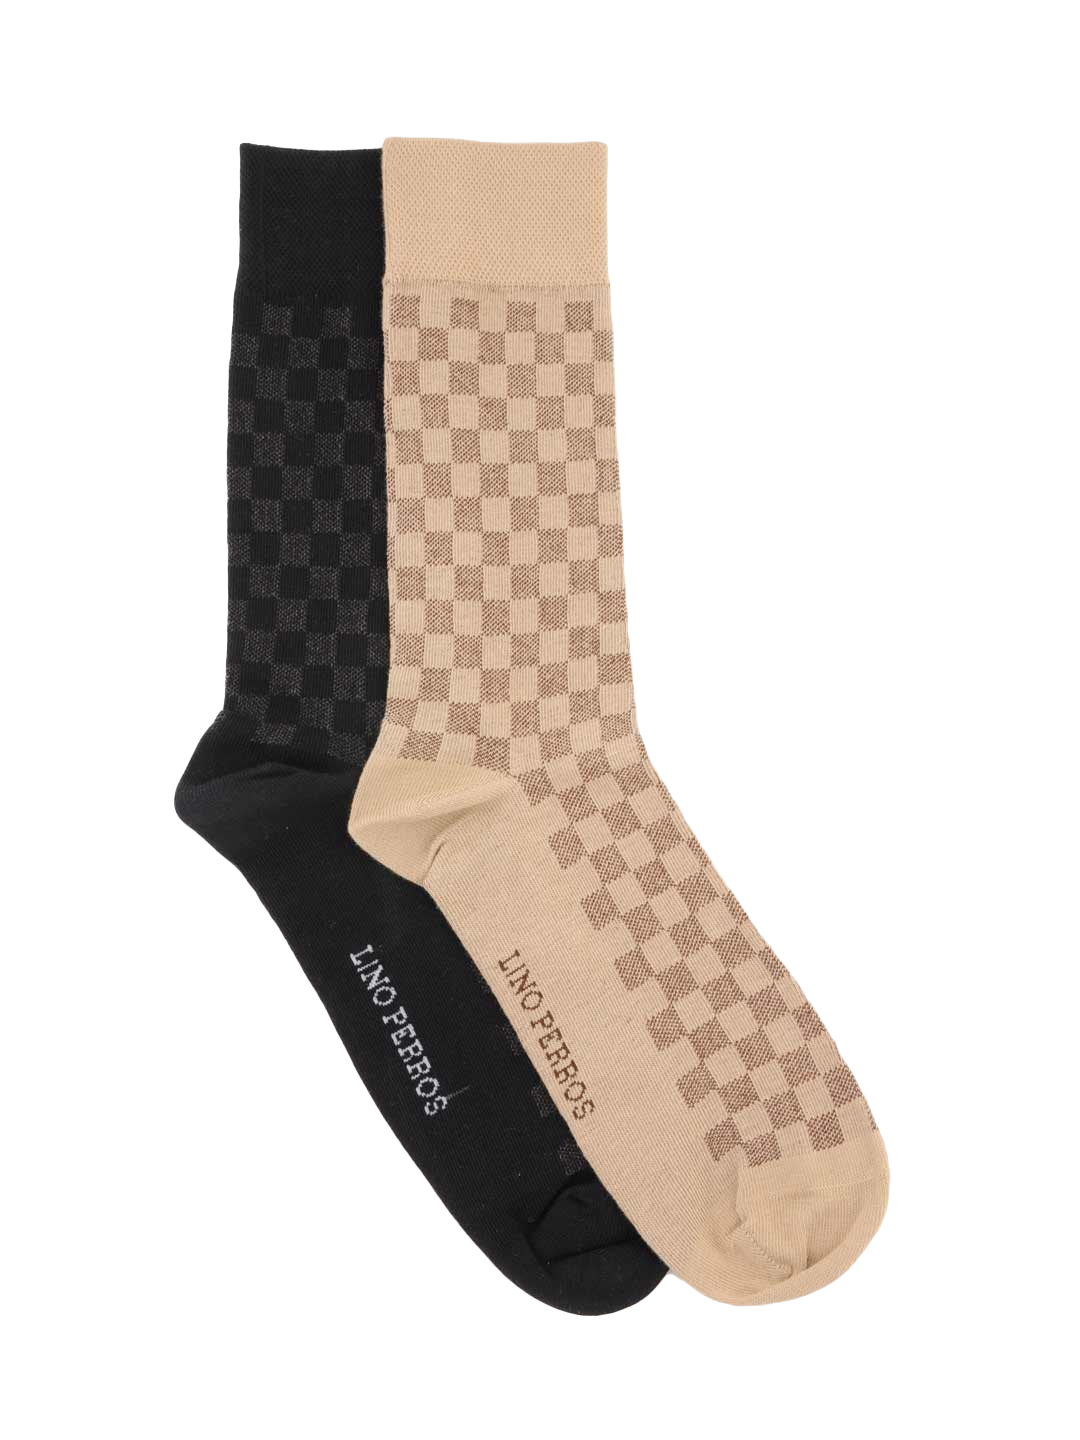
Lino Perros Men Pack of 2 Socks
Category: Accessories / Socks / Socks
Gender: Men
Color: Beige
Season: Summer 2012
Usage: Casual